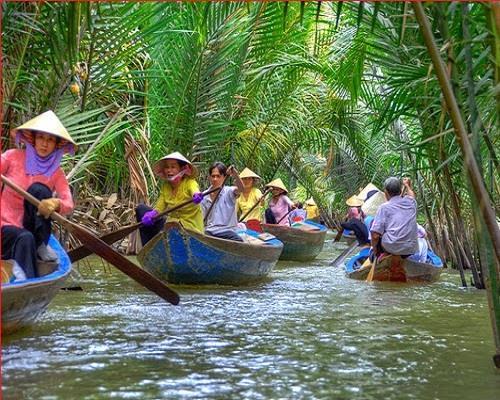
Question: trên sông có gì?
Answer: có rất nhiều xuồng